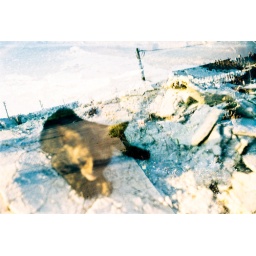
Disabled cat on the road in Hen Qin, China. 20 Aug 2009